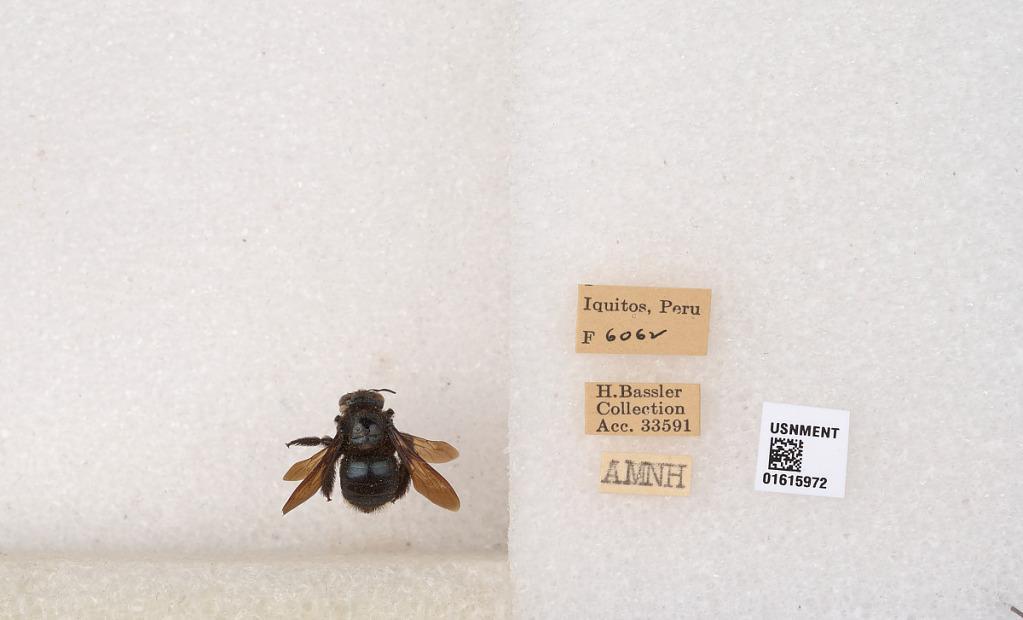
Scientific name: Xylocopa (Schonnherria) muscaria (Fabricius)
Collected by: H. Bassler
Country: Peru
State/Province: Loreto
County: Maynas
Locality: Iquitos